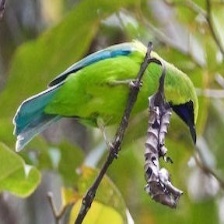
Species: BORNEAN LEAFBIRD
Scientific name: CHLOROPSIS KINABALUENSIS